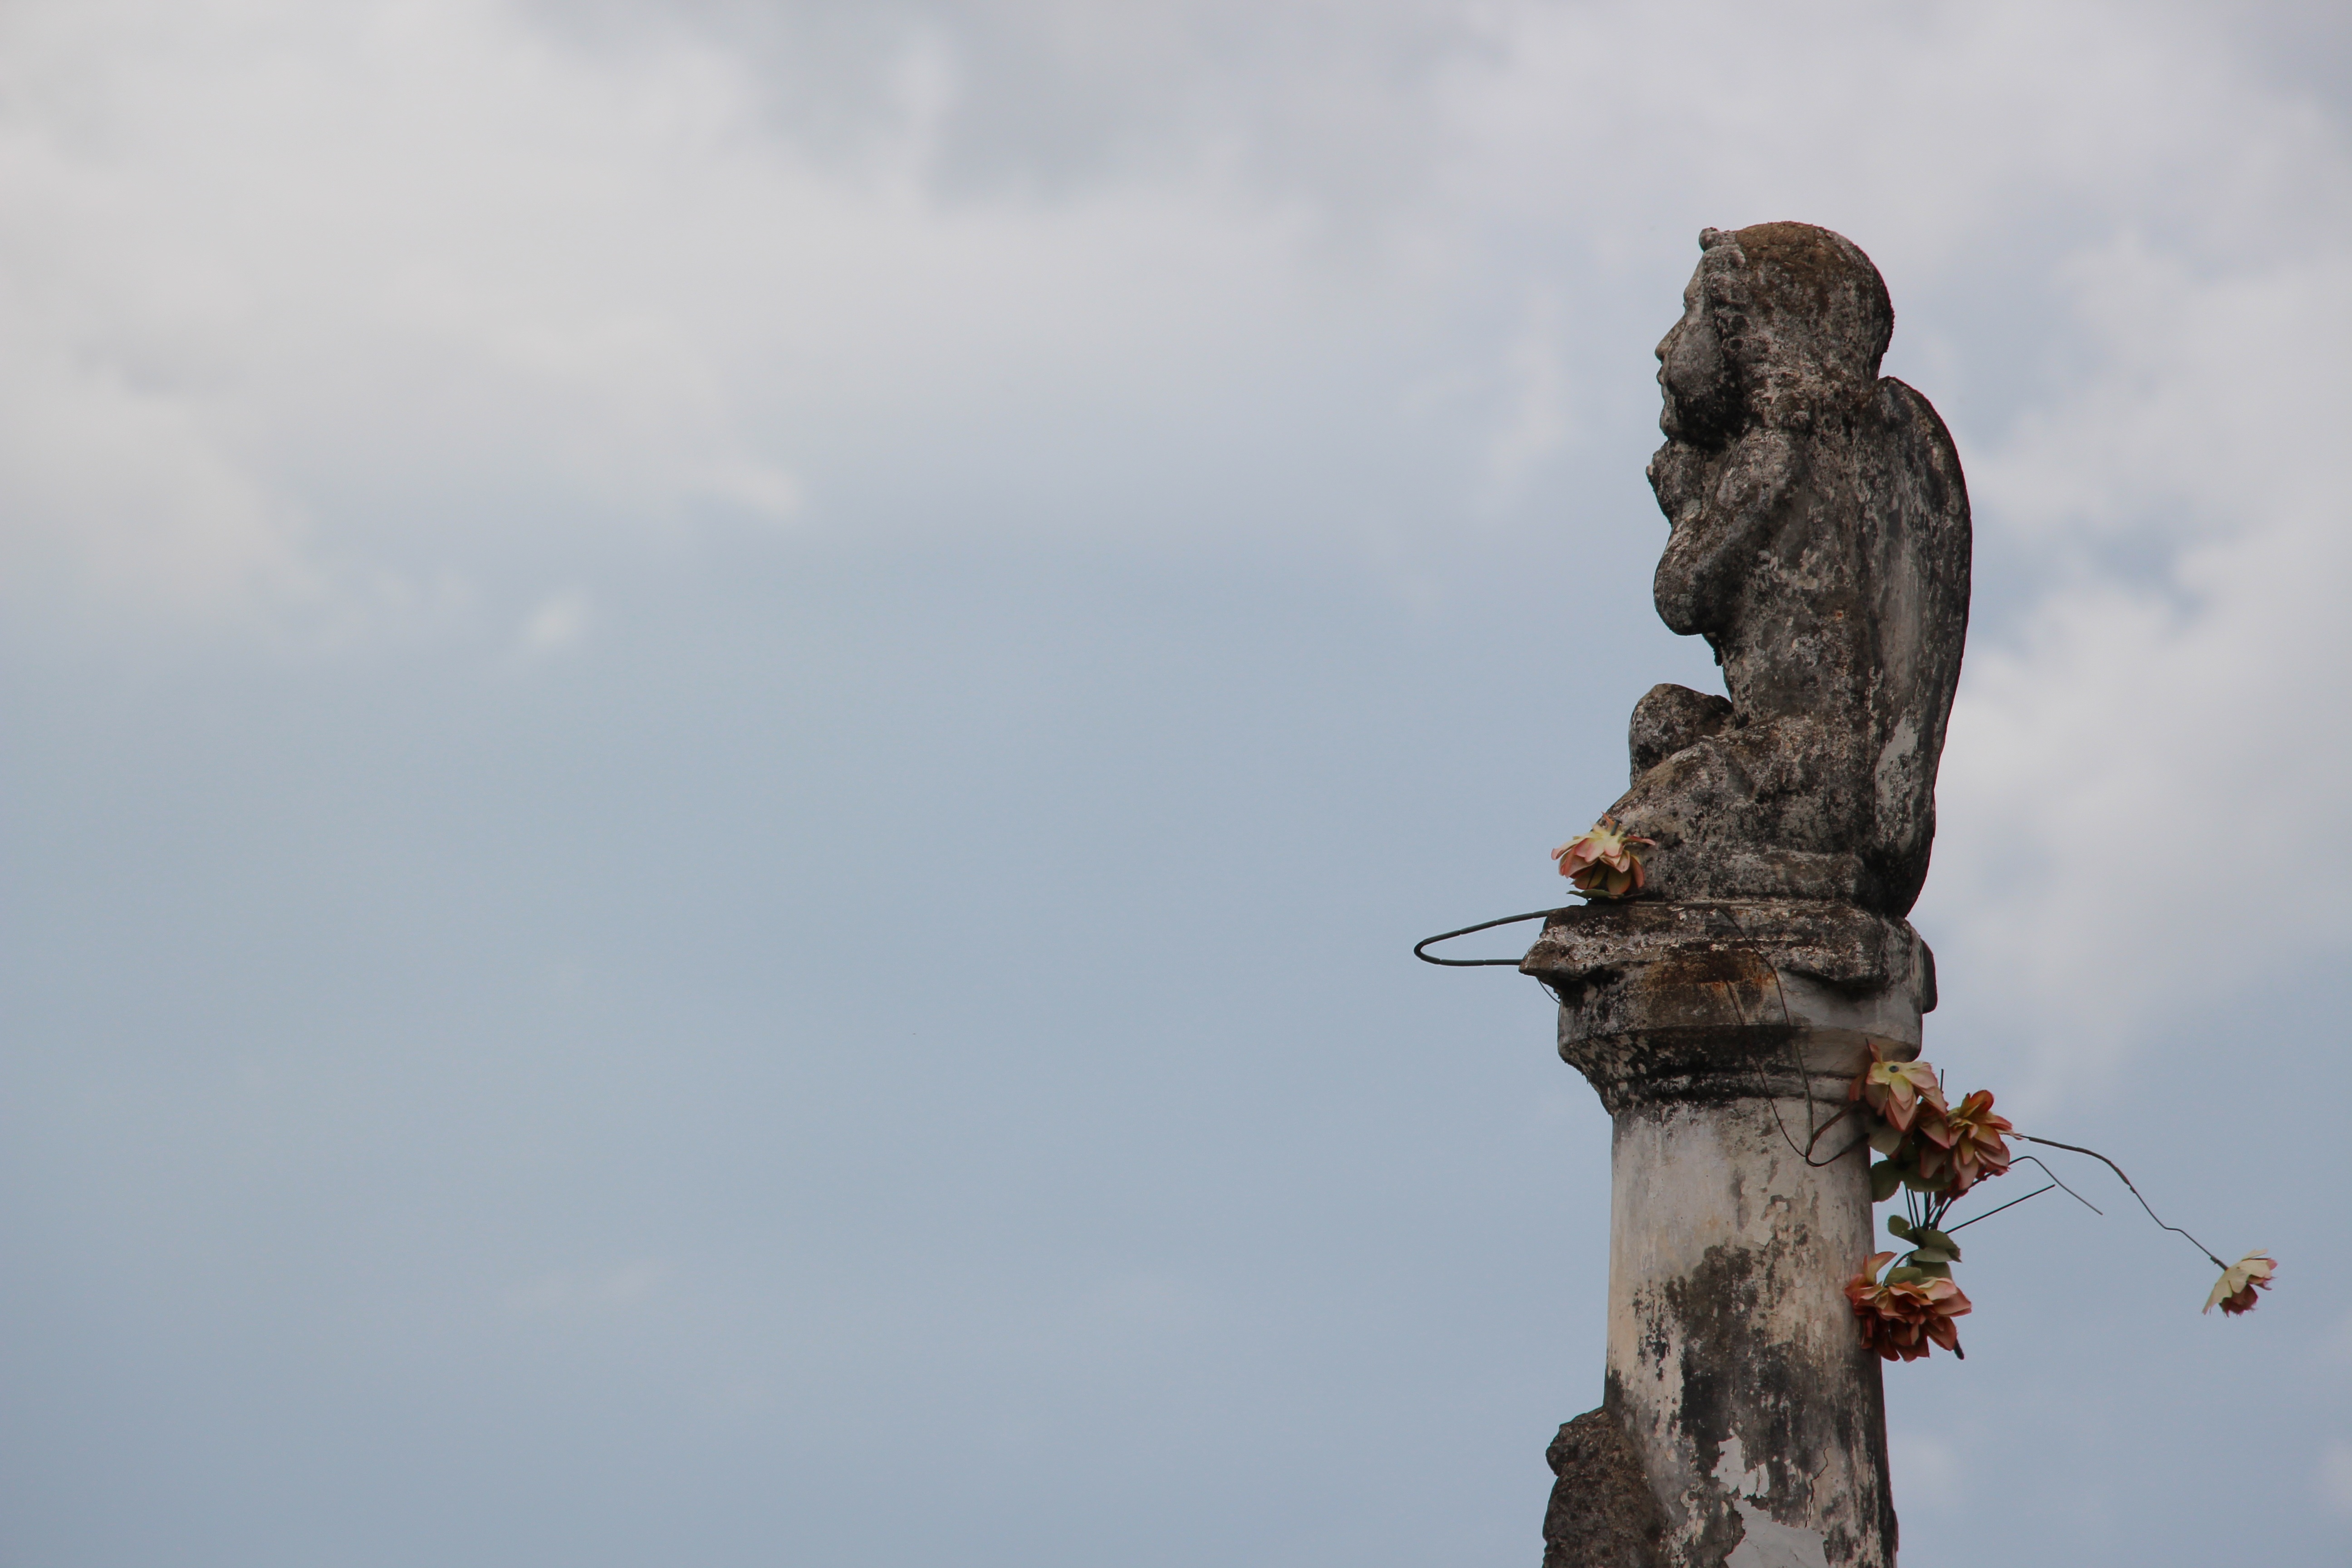
tree, bird, sky, monument, statue, eagle, cemetery, gothic, bird of prey, sculpture, angel, temple